Steve Cunningham

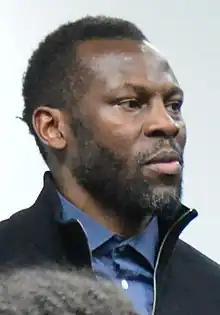
Cunningham in 2023

Steven Ormain Cunningham (born July 15, 1976) is an American professional boxer who held the IBF cruiserweight title twice between 2007 and 2011. His nickname, "USS", is a reference to his US Navy service on the aircraft carriers and between 1994 and 1998.